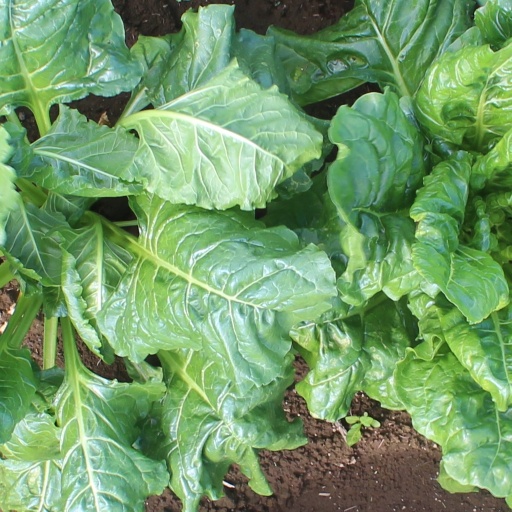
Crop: sugar beet